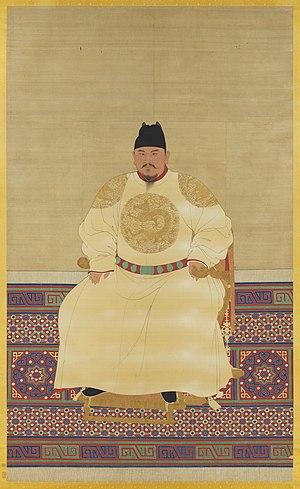
Hongwu, ayant pour nom de naissance, Zhu Yuanzhang, est l'empereur fondateur de la dynastie Ming. Il règne en Chine de 1368 à 1398.
L'histoire de la dynastie Ming prend place de 1368 à 1644, entre les dynasties Yuan et Qing. La dynastie fut fondée par Zhu Yuanzhang, qui dirigea une révolte contre les Mongols de la dynastie Yuan, qu'il supplanta pour fonder une dynastie, qui marqua le retour d'une famille chinoise à la tête de l'empire. Le règne de son fils Yongle fut l'un des plus remarquables de la dynastie, dont l'autorité commença à s'affaiblir par la suite, même si l'empire entra dans une phase de croissance démographique et économique. Déchirée par des tensions à la cour et dans les provinces, puis soumises à des menaces extérieures, en particulier celle des Mandchous, la dynastie Ming s'effondra durant la première moitié du XVIIᵉ siècle.
La dynastie Ming est une lignée d'empereurs qui a régné sur la Chine de 1368 à 1644. La dynastie Ming fut la dernière dynastie chinoise dominée par les Han. Elle parvint au pouvoir après l'effondrement de la dynastie Yuan dominée par les Mongols, et dura jusqu'à la prise de sa capitale Pékin en 1644 lors de la rébellion menée par Li Zicheng, qui fut rapidement supplanté par la dynastie Qing mandchoue. Des régimes loyaux au trône Ming existèrent jusqu'en 1662, année de leur soumission définitive aux Qing.
La dynastie Ming est fondée par l'empereur Hongwu en 1368. Elle règne sur la Chine jusqu'en 1644 et le suicide de l'empereur Chongzhen. La dynastie Qing, d'origine mandchoue, lui succède. Des empereurs régnant au nom des Ming se maintiennent dans le sud du pays jusqu'en 1662.
Beiping ou Peip'ing signifie « Paix du Nord » en chinois, est un ancien nom de Pékin, qui signifie la « Capitale du Nord ».